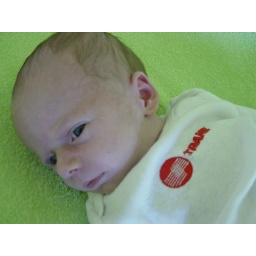
Seth in his Trane shirt against the backdrop of our bright green changing table cover.